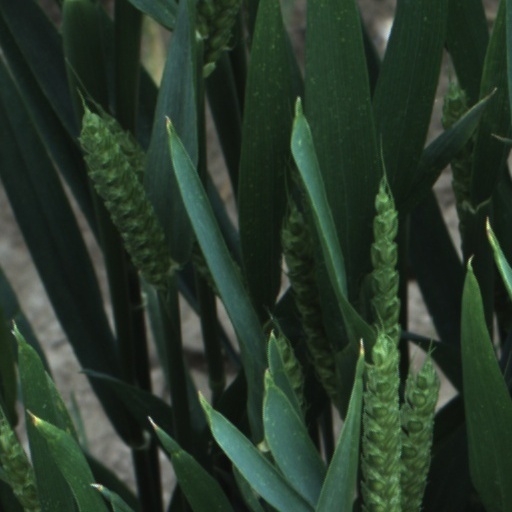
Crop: wheat